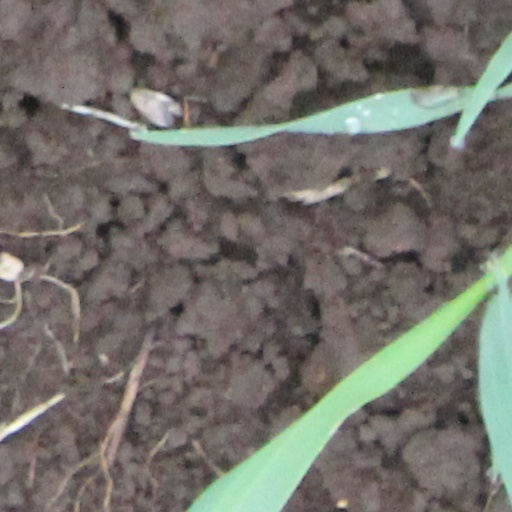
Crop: wheat